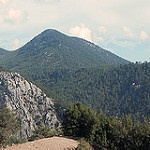
Label: mountain